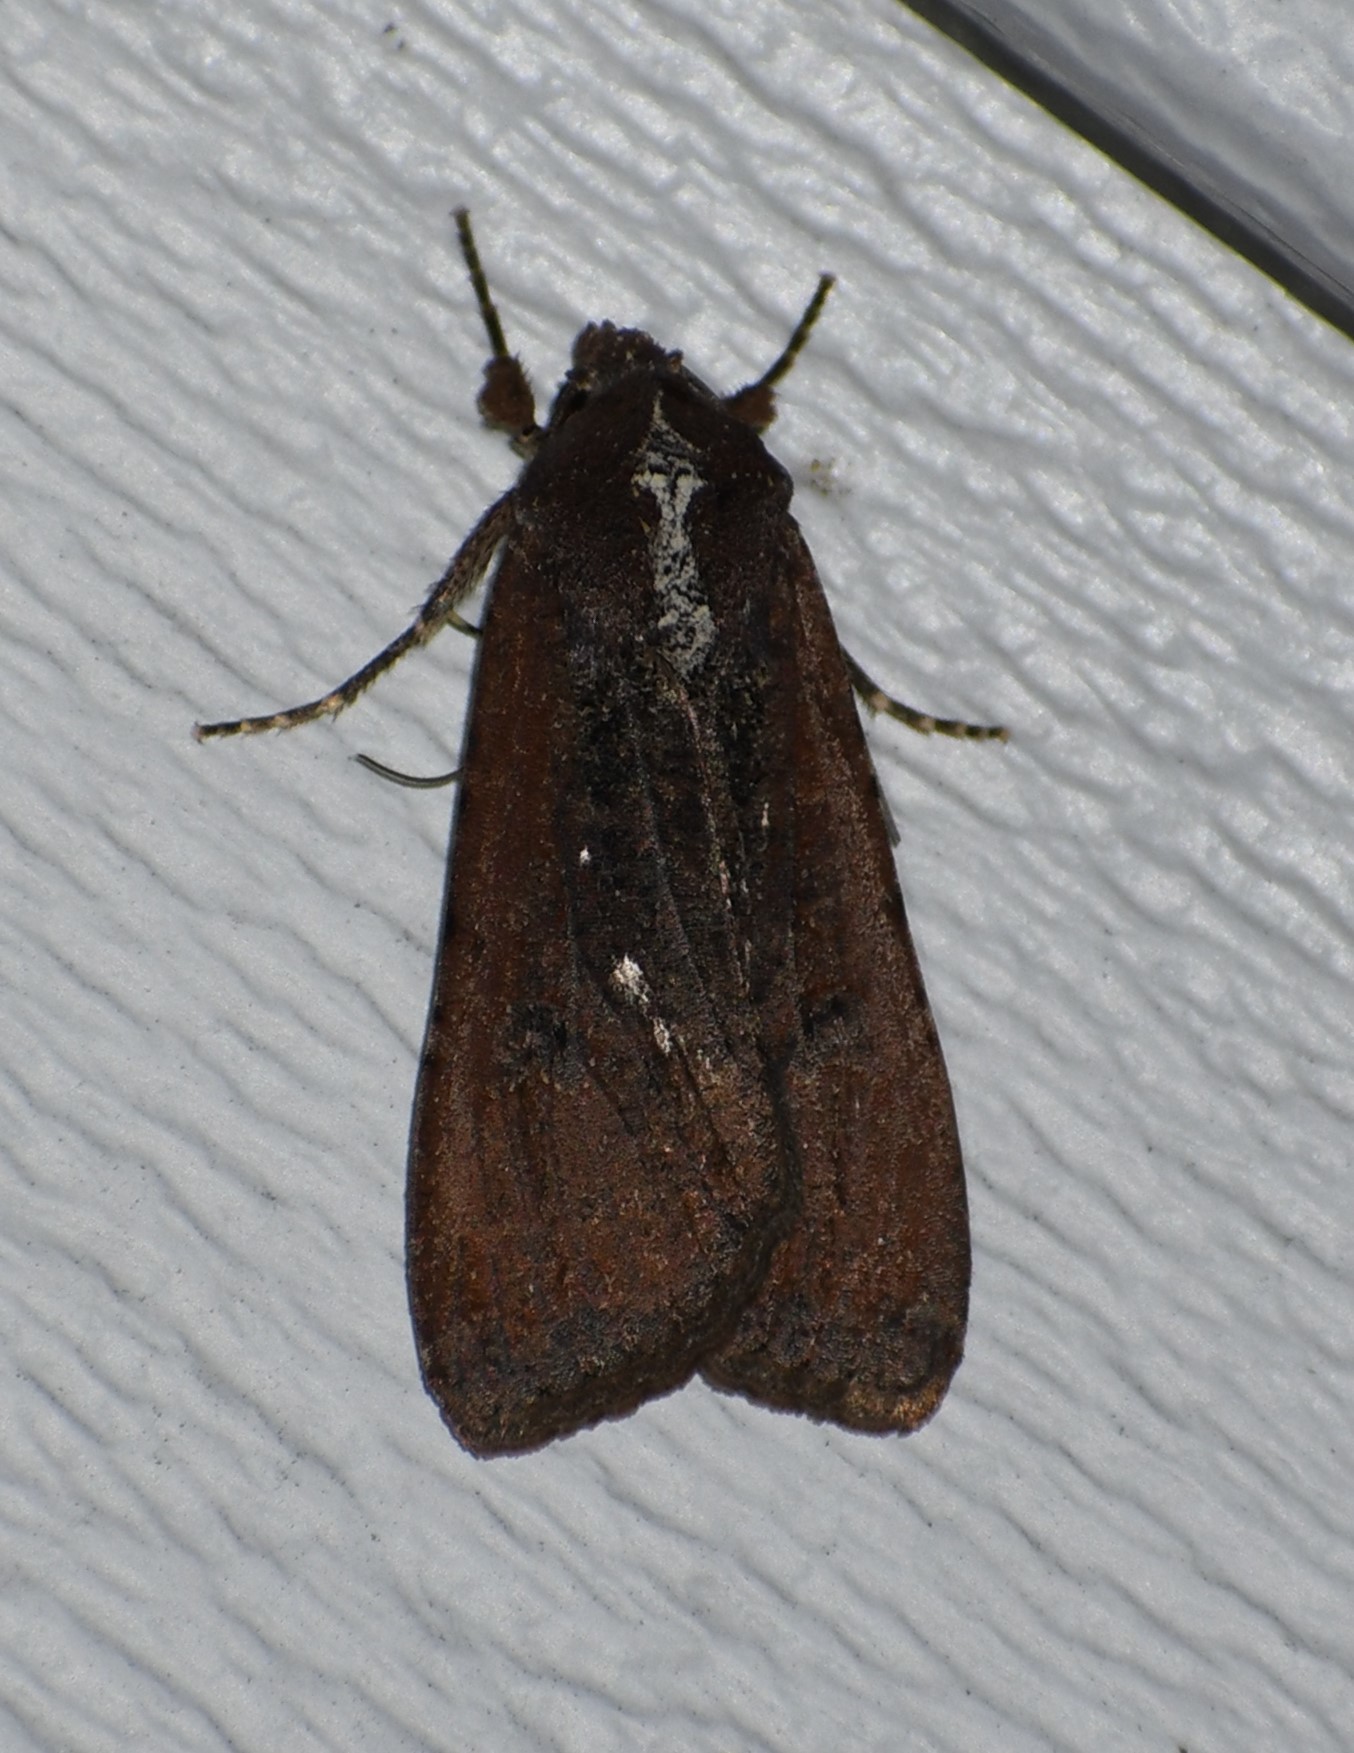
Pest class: cutworms